Mfou

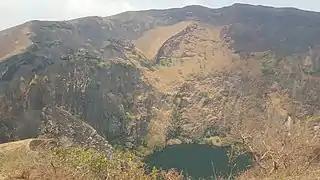
Lake Mfou on Mt Mbapit

Mfou is a town in the south part of Cameroon. It is not far east of the capital, Yaoundé. It is a rural area and the activities of the inhabitants are basically subsistence agriculture.